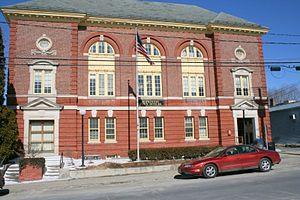
Hopkinton est une localité située dans de Comté de Middlesex dans l'état du Massachusetts, à 50 km au sud-ouest de Boston.